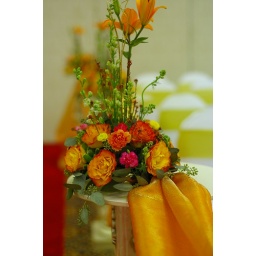
arrangement in yellow and orange